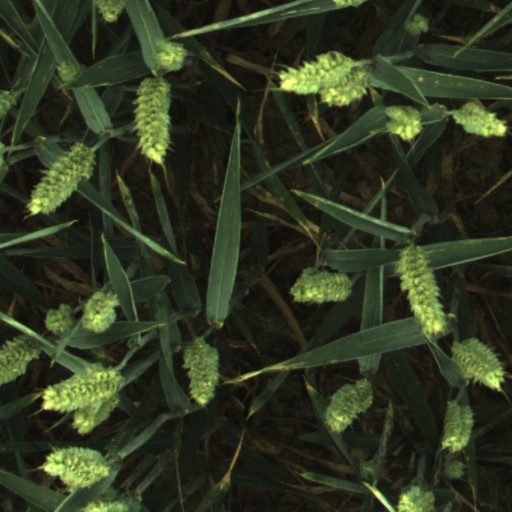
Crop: wheat